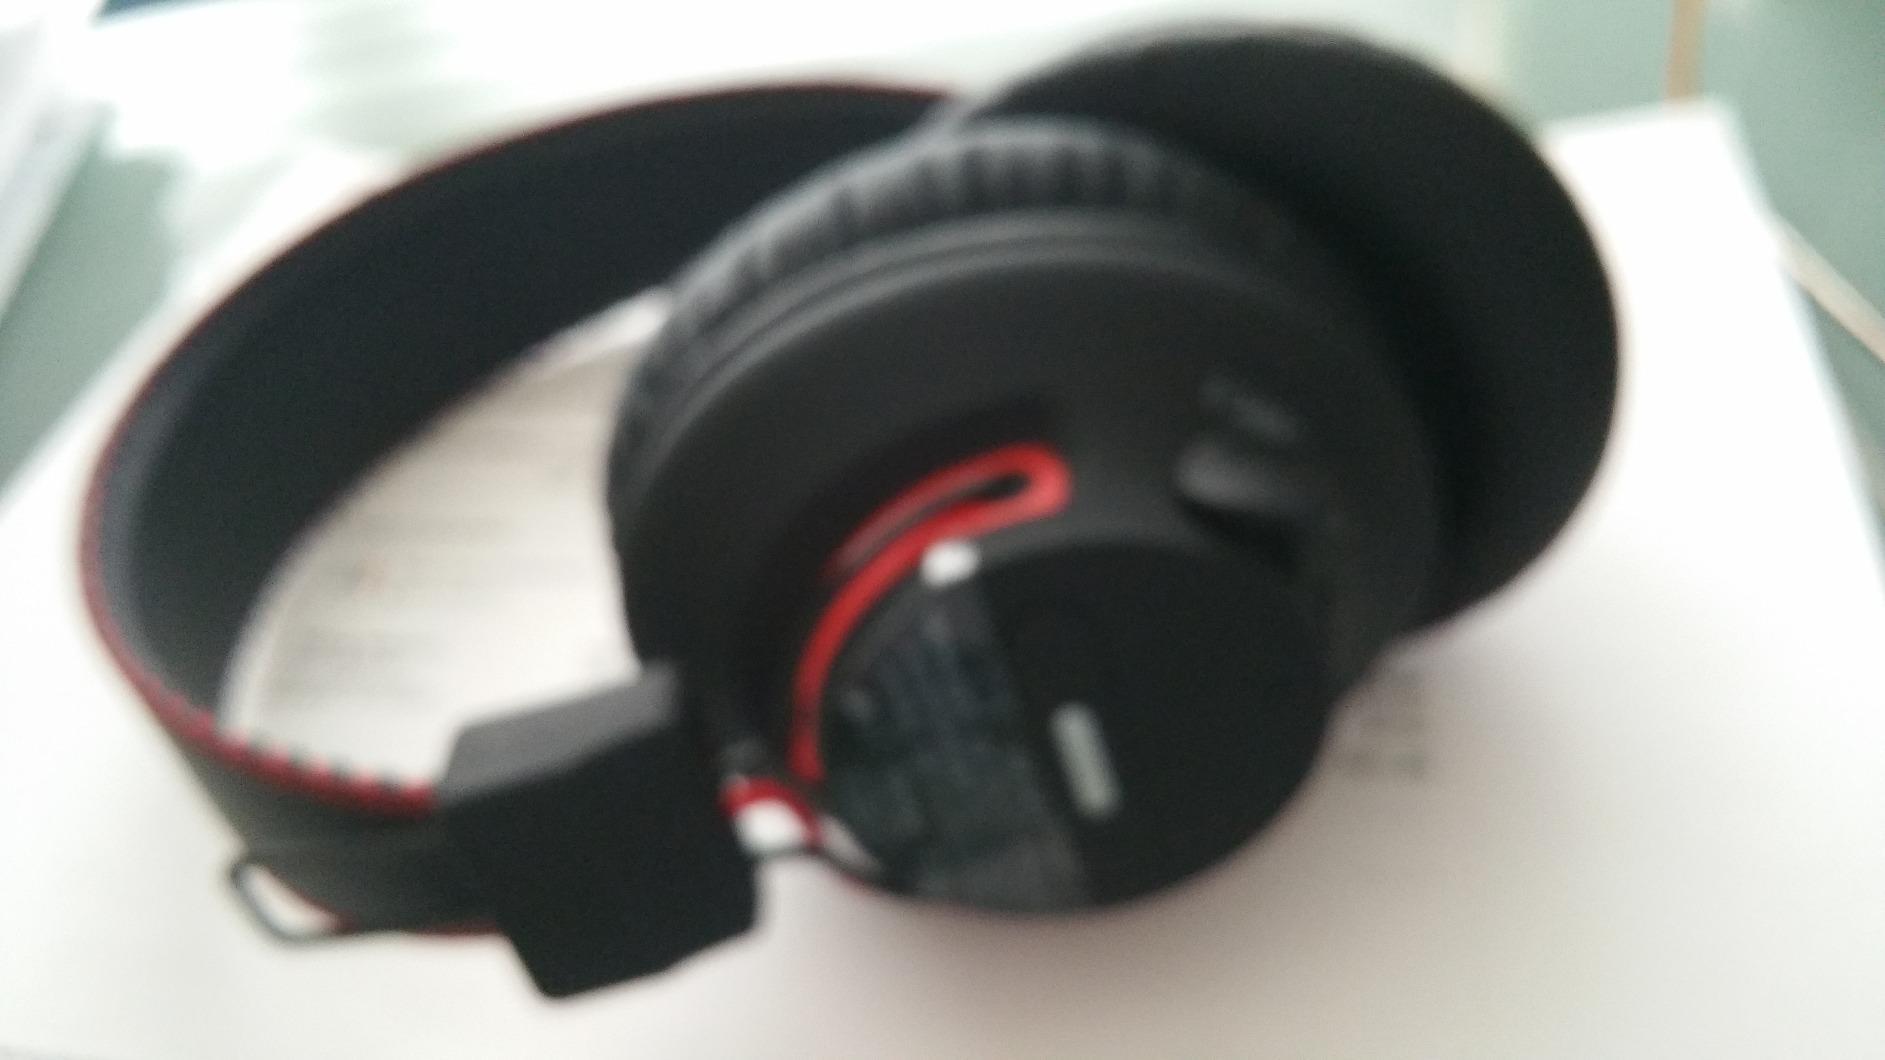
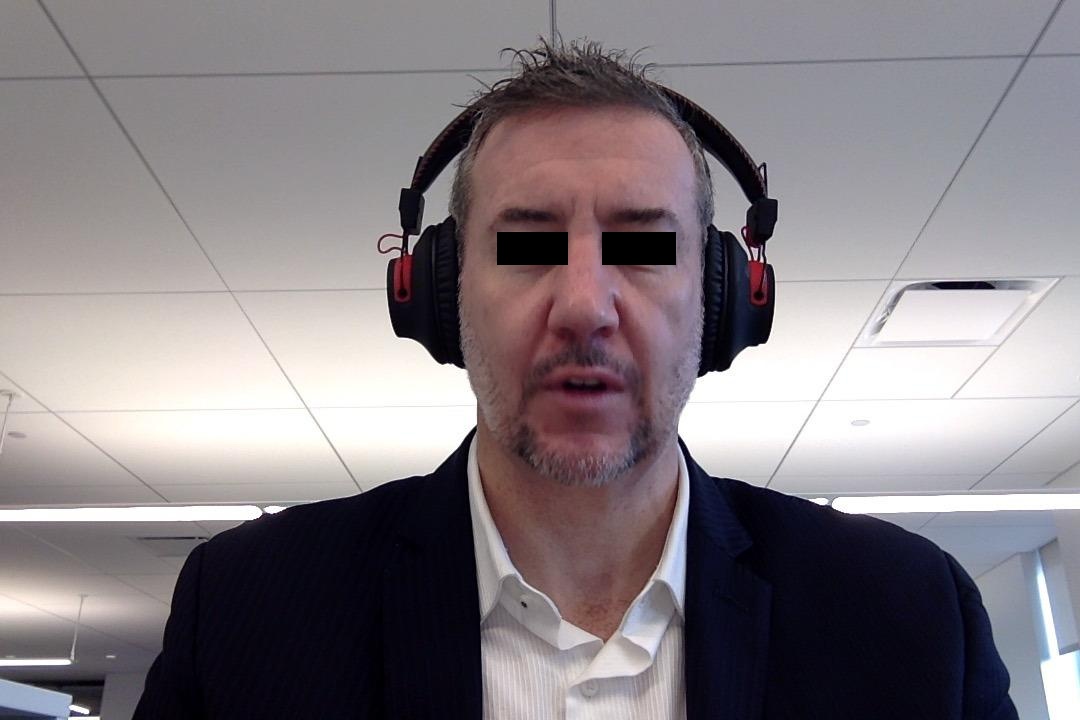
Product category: headphones
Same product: yes